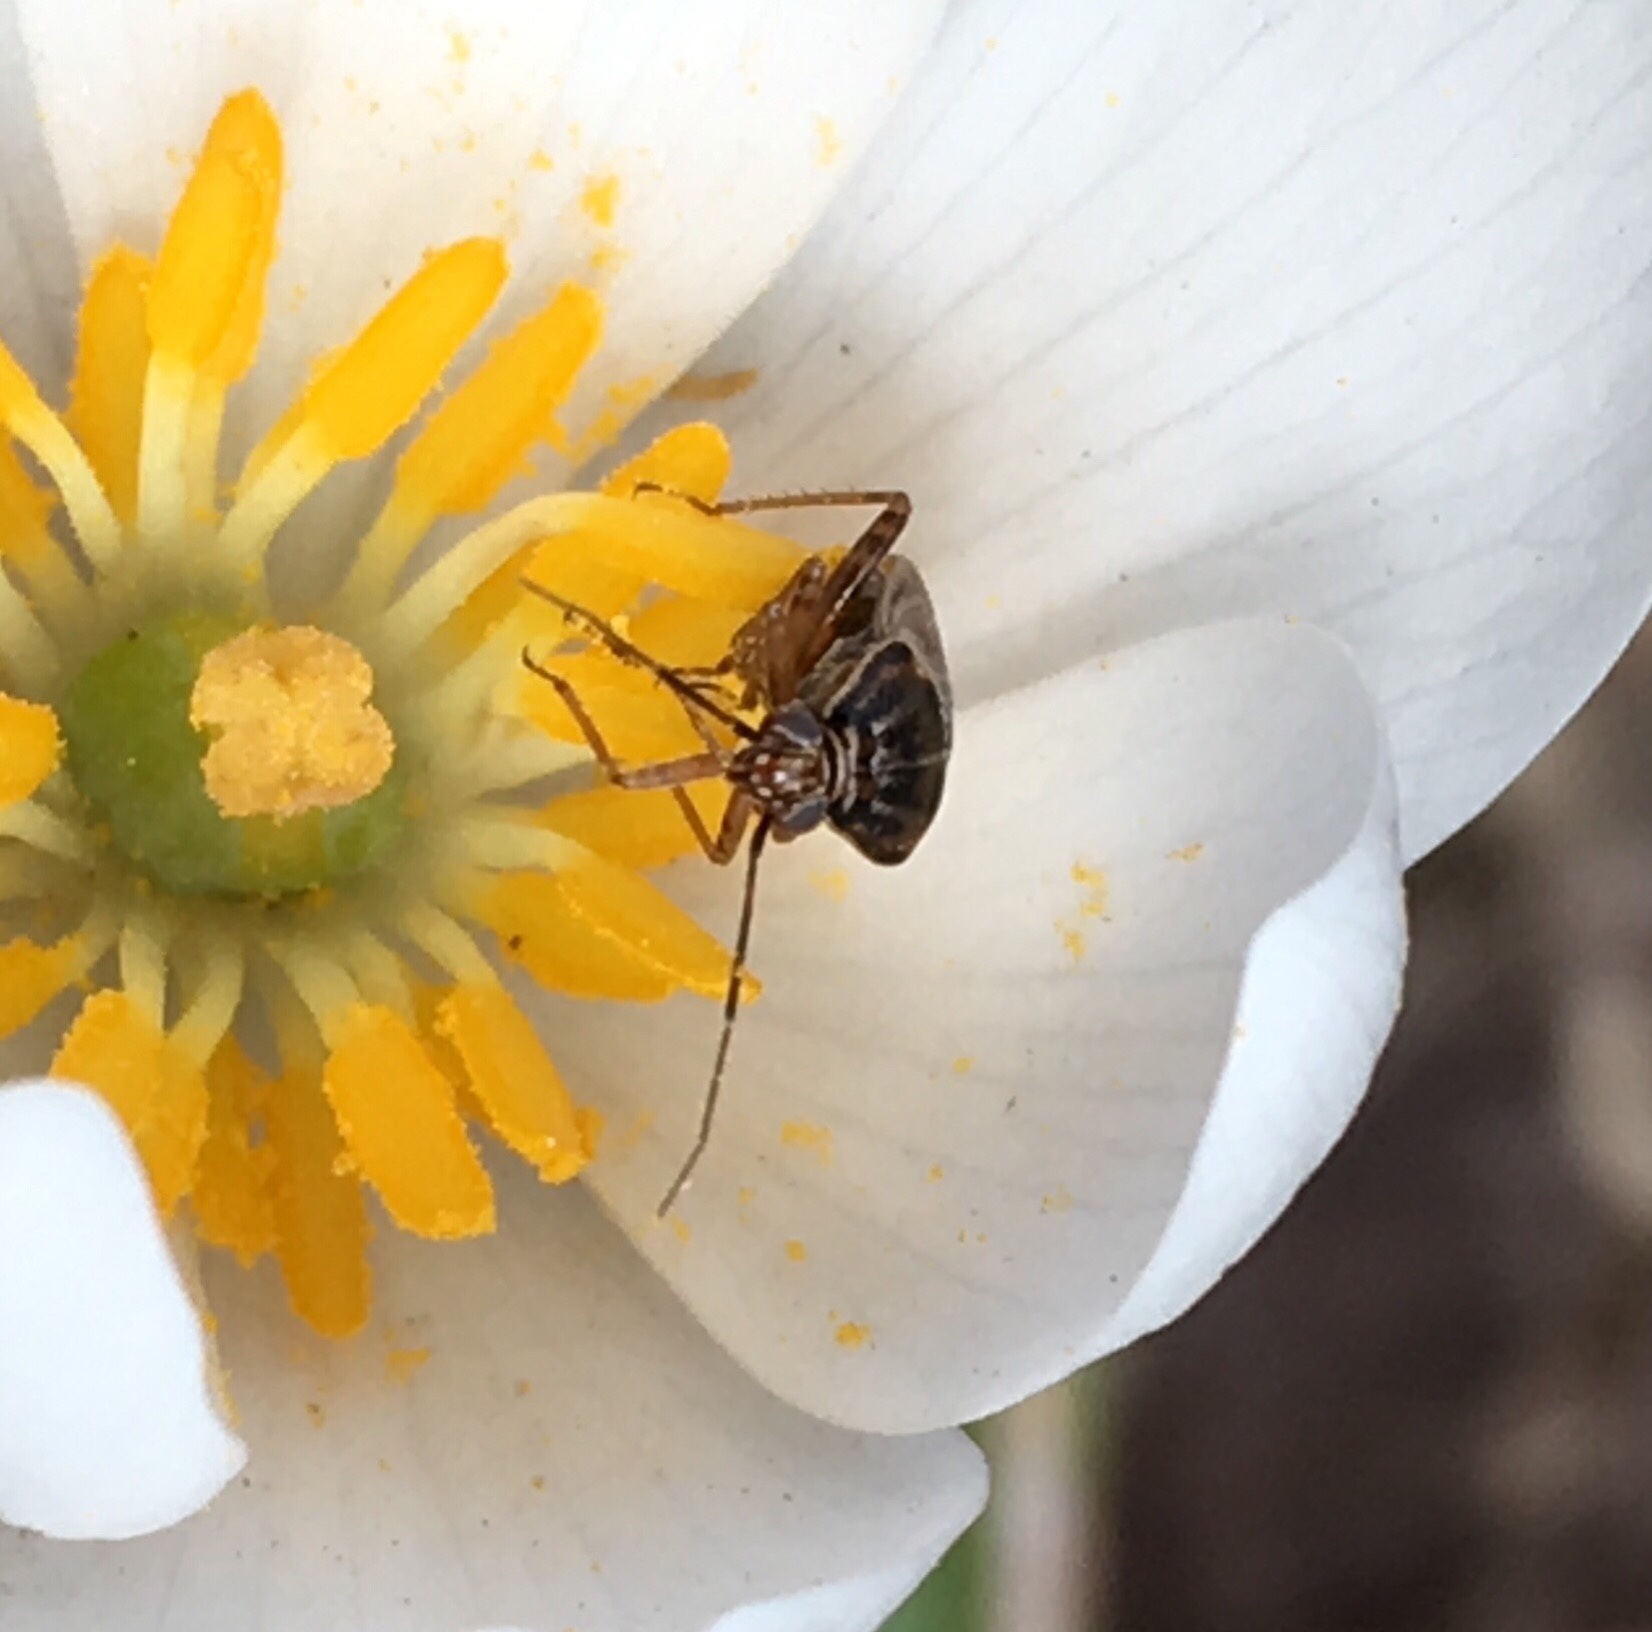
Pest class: lygus_bug